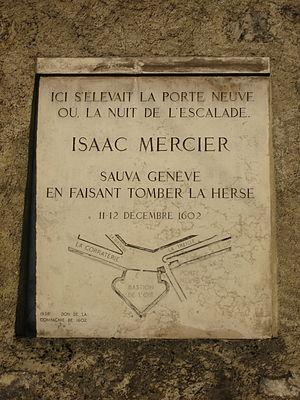
Plaque commémorative située à la Place neuve, rappelant l'acte héroïque d'Isaac Mercier ainsi que la toponymie des lieux en 1602.
L’Escalade est une fête célébrée chaque année le 12 décembre à Genève. Elle commémore la victoire de la république protestante sur les troupes du duc de Savoie Charles-Emmanuel Iᵉʳ à l'occasion de l'attaque lancée dans la nuit du 11 au 12 décembre 1602 selon le calendrier julien.
Isaac Mercier, né en 1573 à Genève et mort le 14 novembre 1636, chez lui, au Grand-Mézel, est un personnage historique genevois considéré comme un héros de L'Escalade.